Answer in natural language. Which object is closer to the camera taking this photo, simple brown wooden desk (highlighted by a blue box) or brown wooden windsor chair (highlighted by a green box)? Choose between the following options: simple brown wooden desk (highlighted by a blue box) or brown wooden windsor chair (highlighted by a green box)
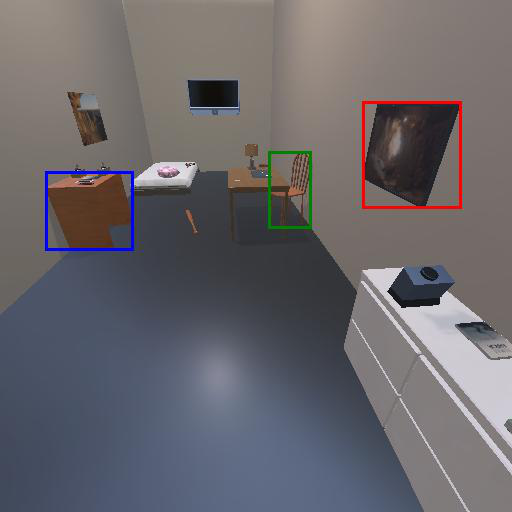
<answer>brown wooden windsor chair (highlighted by a green box)</answer>